Charles Keeping

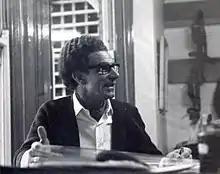
Charles Keeping

Charles William James Keeping (22 September 1924 – 16 May 1988) was an English illustrator, children's book author and lithographer. He made the illustrations for Rosemary Sutcliff's historical novels for children, and he created more than twenty picture books. He also illustrated the complete works of Charles Dickens for the Folio Society.